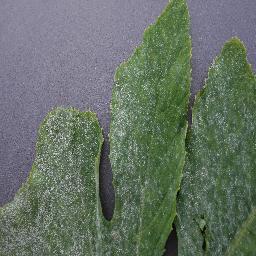
Label: Squash___Powdery_mildew